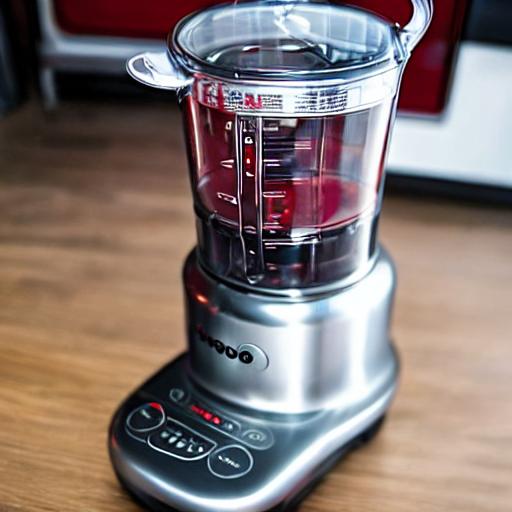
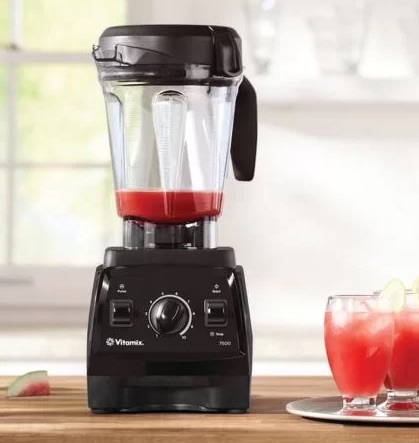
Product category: items_blender
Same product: no